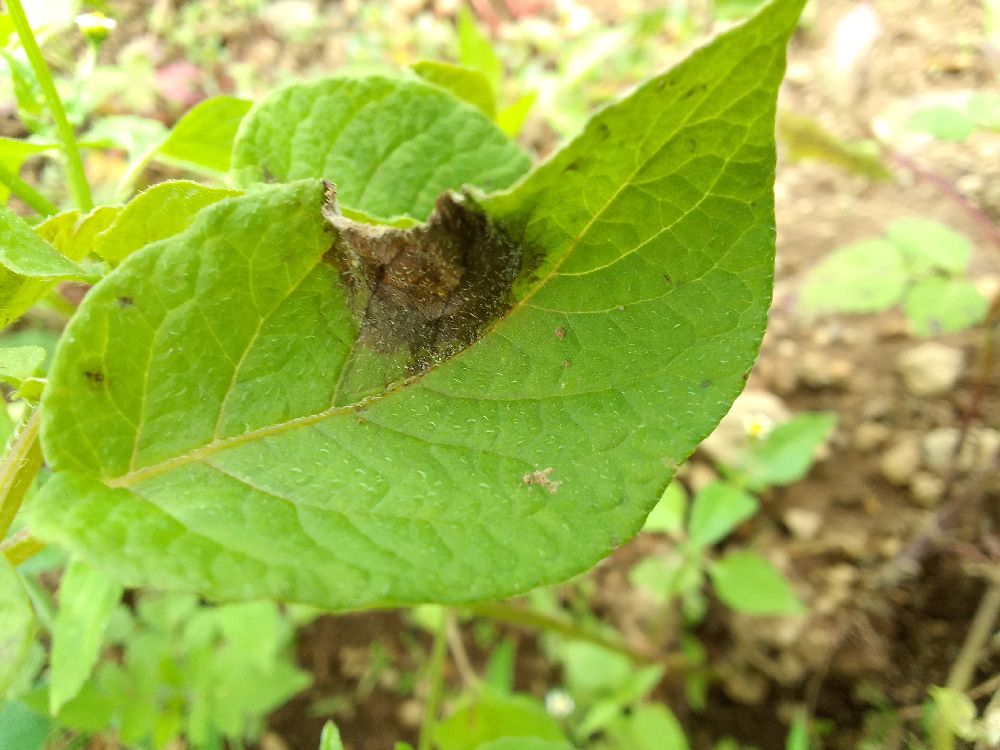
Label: Late blight